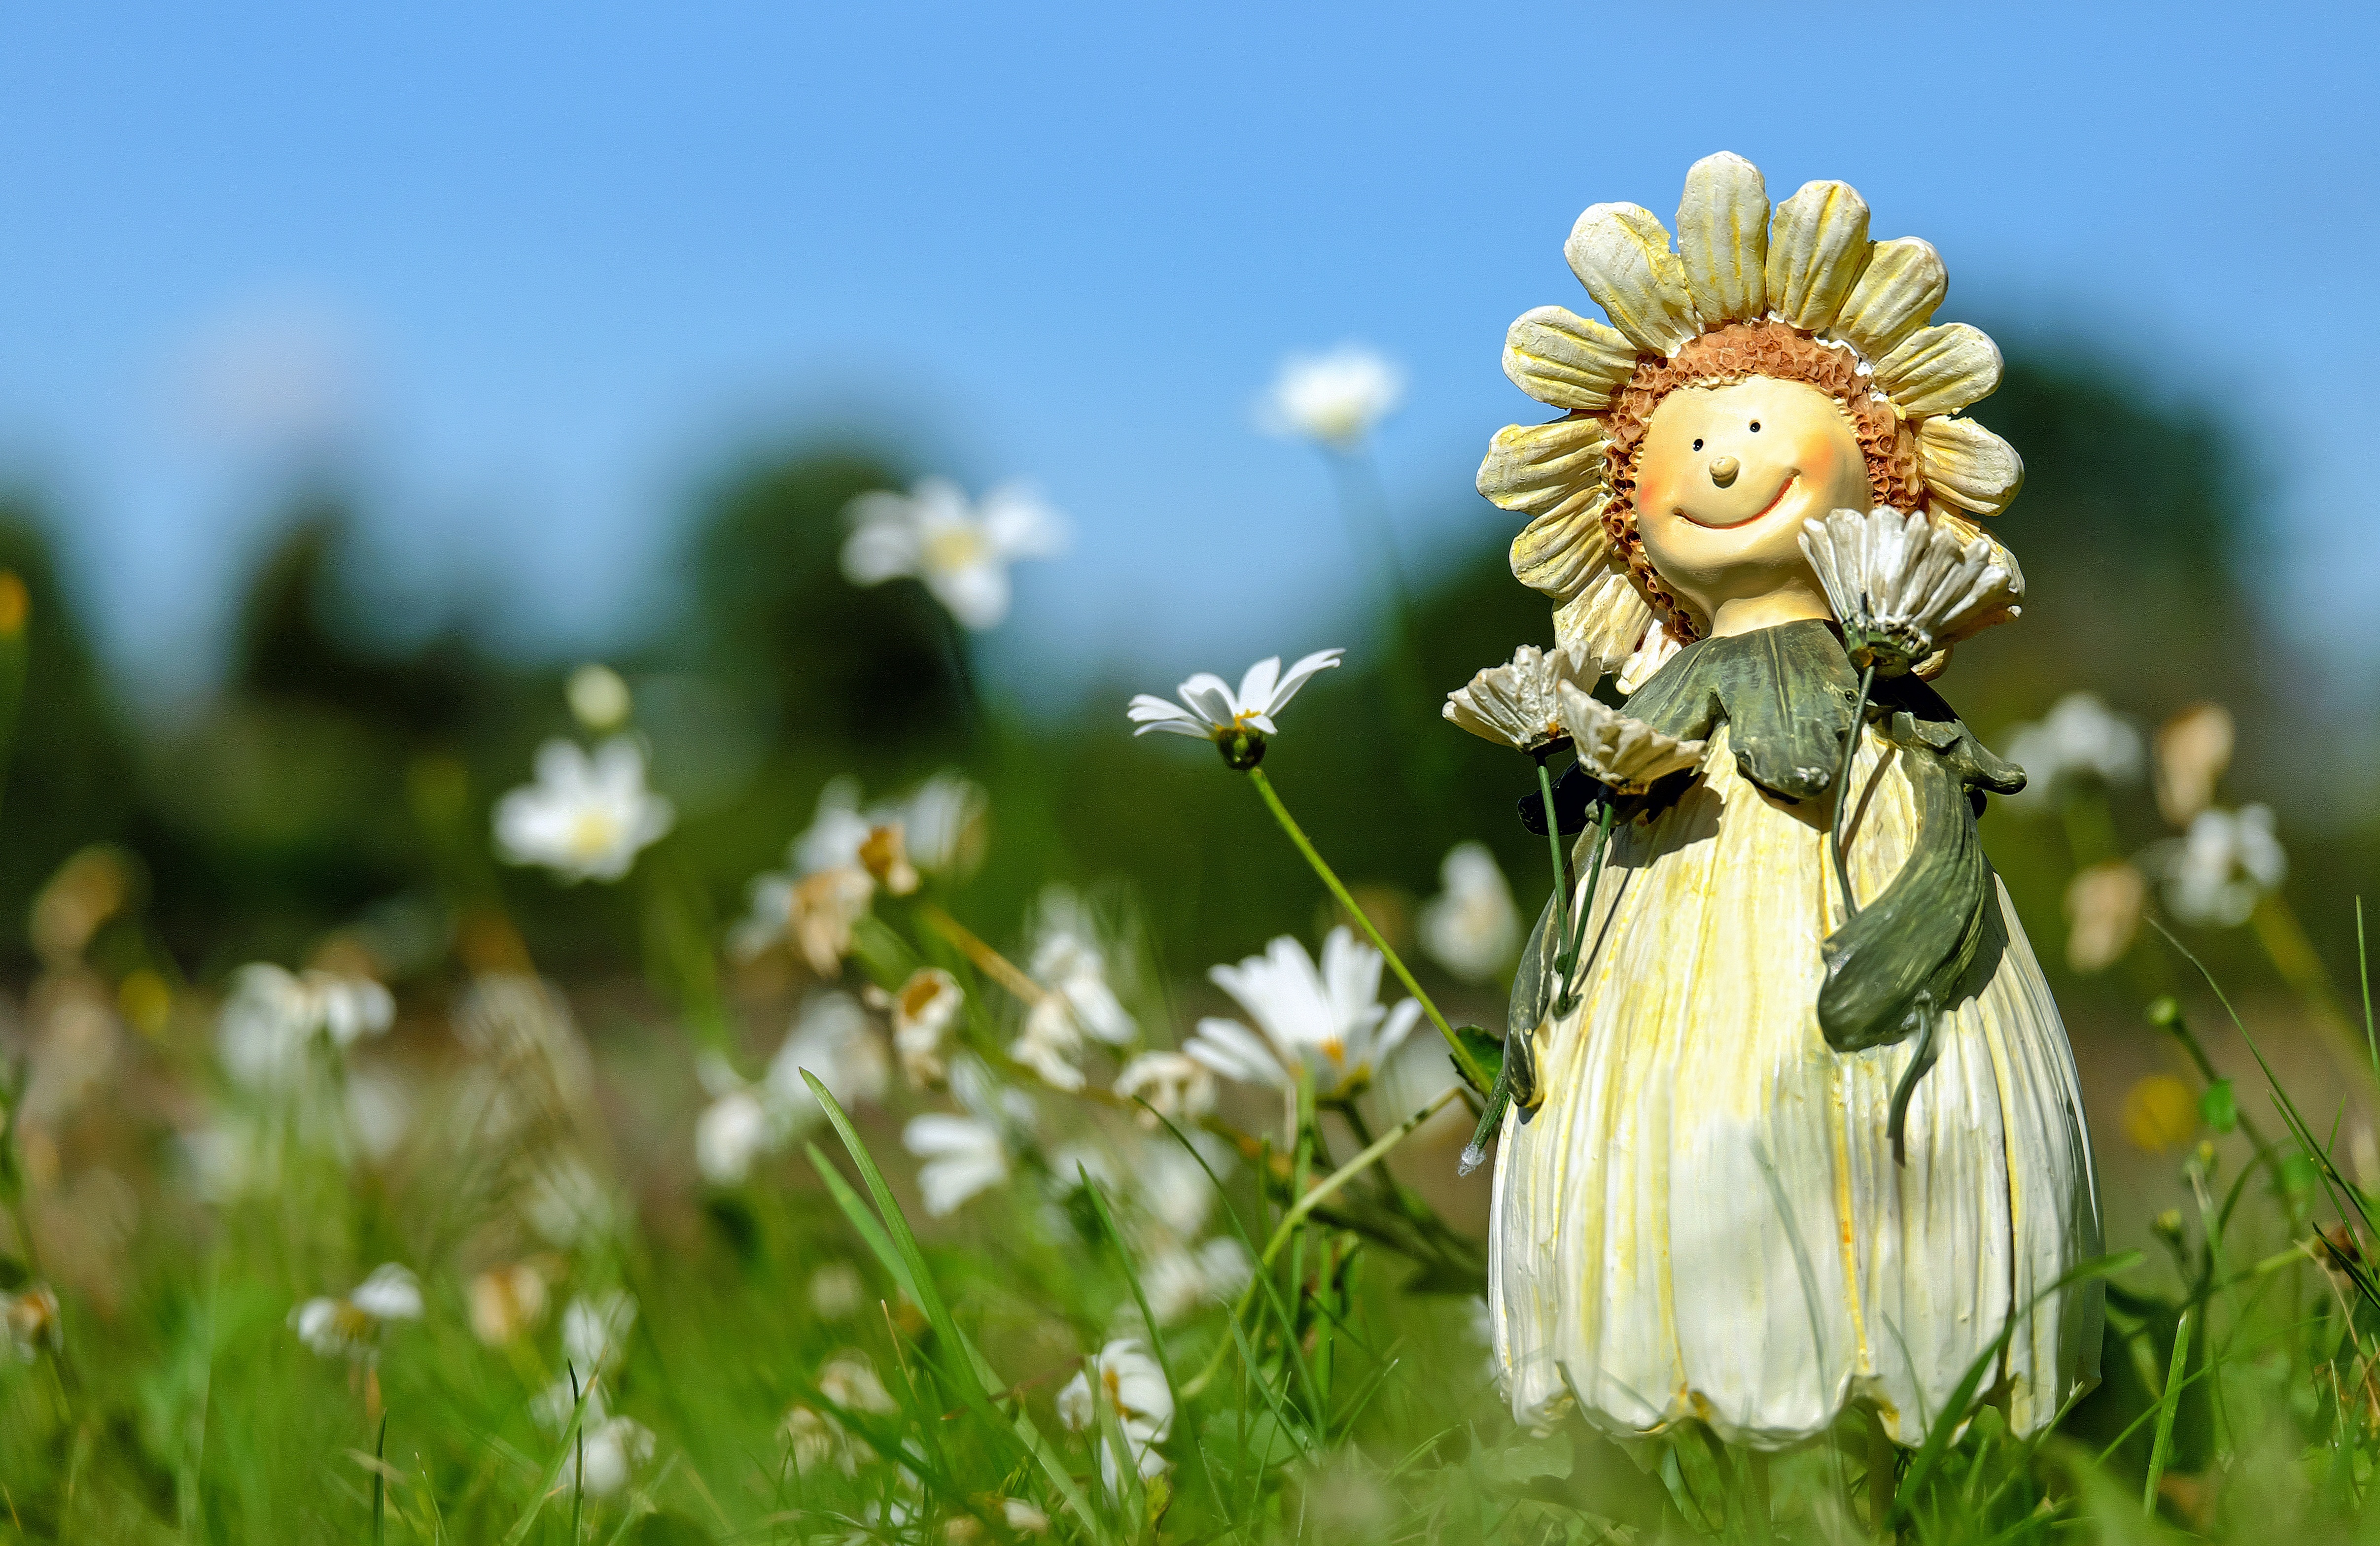
nature, grass, blossom, plant, meadow, sunlight, flower, summer, spring, green, autumn, child, botany, yellow, agriculture, flora, fig, deco, wildflower, close up, face, flower child, funny, floristry, macro photography, flowering plant, daisy family, flower bouquet, land plant